Foreign relations of Israel

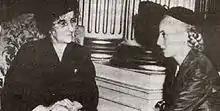
Golda Meir with Eva Perón

The First Zionist Congress was held in Basel in 1897, and 15 out of a total of 22 congresses were held in Switzerland. Before the establishment of the State of Israel, Switzerland maintained a consulate in Jerusalem and a consular agency in Tel Aviv. It recognized the new state in 1949 and opened a consulate in Tel Aviv, which was upgraded to an embassy in 1958. The Swiss community in Israel is the largest in the Asian region, totalling around 12,000 persons.